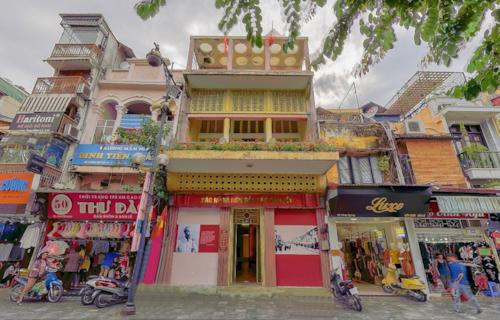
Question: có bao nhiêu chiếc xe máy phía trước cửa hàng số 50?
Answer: có ba chiếc xe máy phía trước cửa hàng số 50